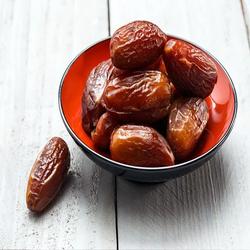
Label: Dates